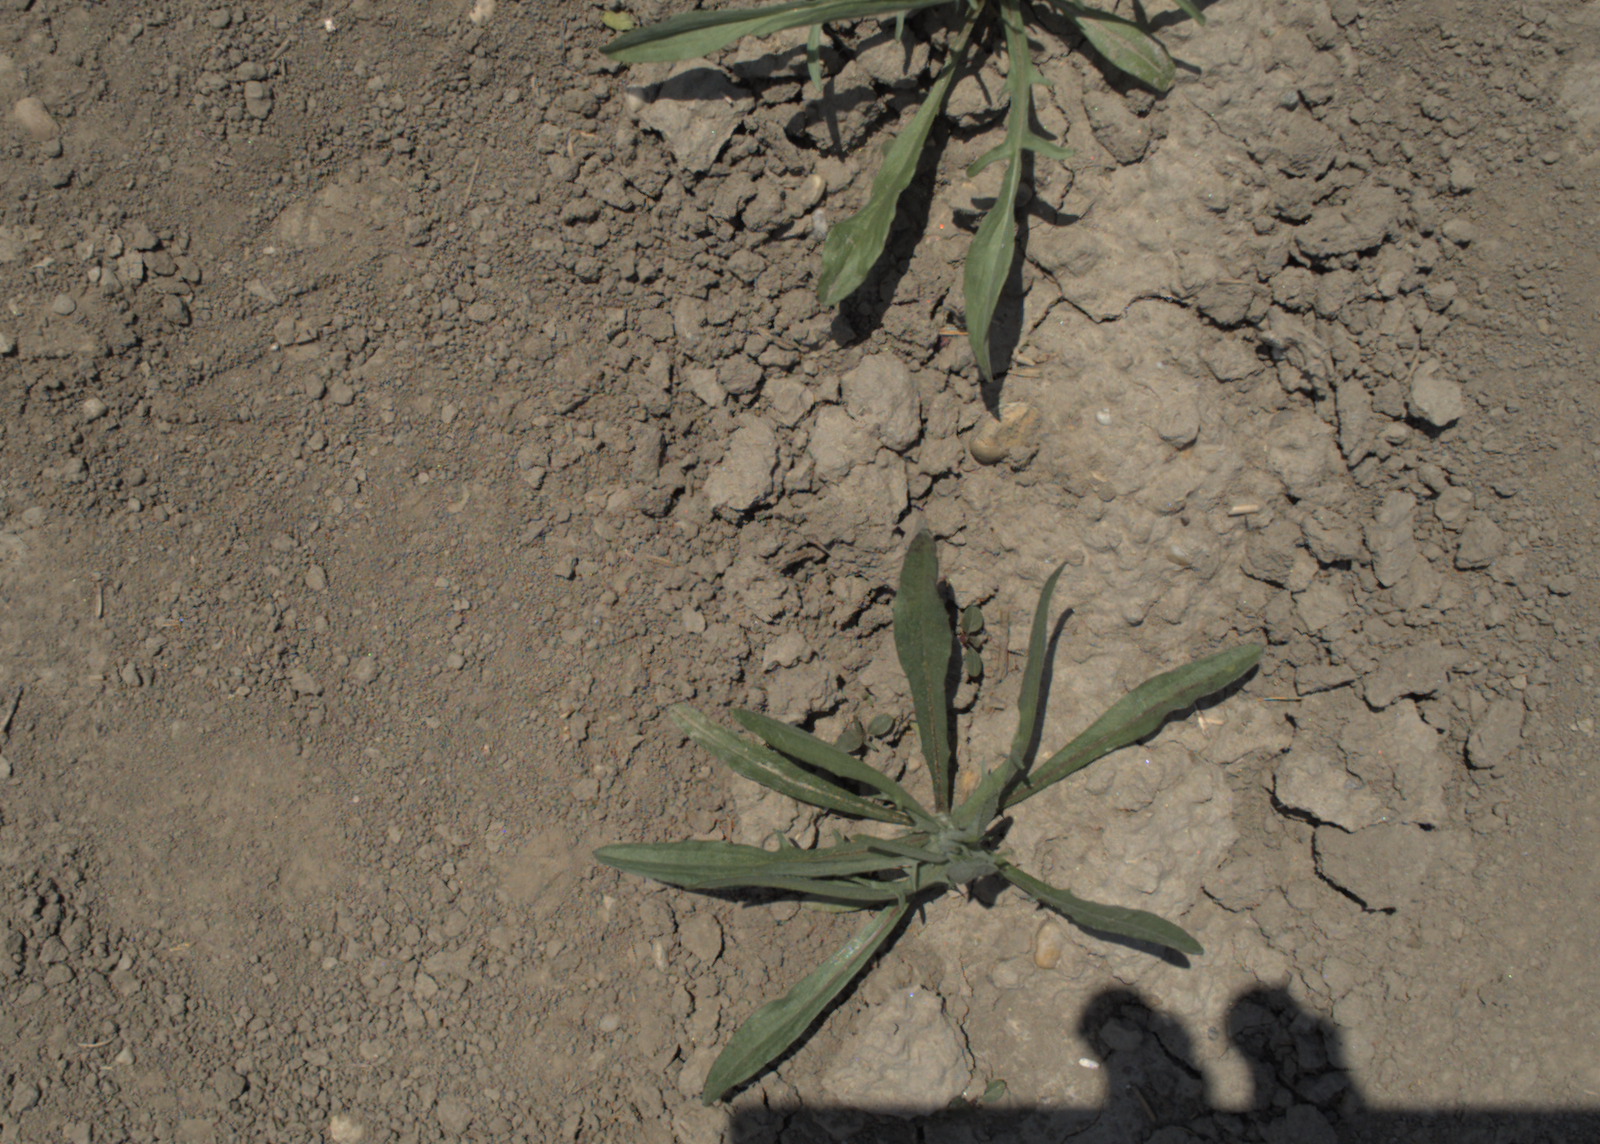
Capture date: 10.06.2021 13:05:44
Weather: sunny
Wind: light
Seeding date: 27.04.2021
Plant canopy height (mm): 797